Pitta

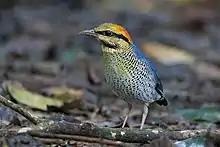
The blue pitta is sexually dimorphic, the bright plumage of this bird means it is a male

The pittas are small to medium-sized passerines, ranging in size from the blue-banded pitta at to the giant pitta, which can be up to in length. In weight they range from . Pittas are stout-bodied birds with long, strong tarsi (lower leg bones) and long feet. The colour of the legs and feet can vary dramatically even within a species. This may be a characteristic used by females in judging the quality of a prospective mate. The wings have ten primaries that are generally rounded and short; those of the four migratory species are more pointed. There are nine secondaries with the tenth being vestigial. Anatomically, pittas have large temporal fossae in the skull unlike typical perching birds. The syrinx is tracheo-bronchial and lacks a pessulus or intrinsic muscles. Pittas are behaviourally reluctant to fly, but are capable and even strong fliers. The tails range from being short to very short, and are composed of twelve feathers.